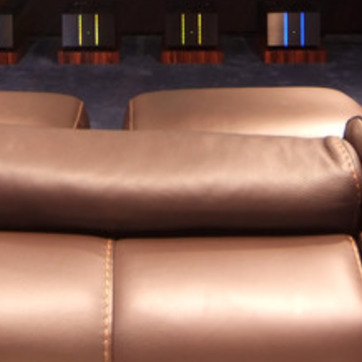
Material: leather